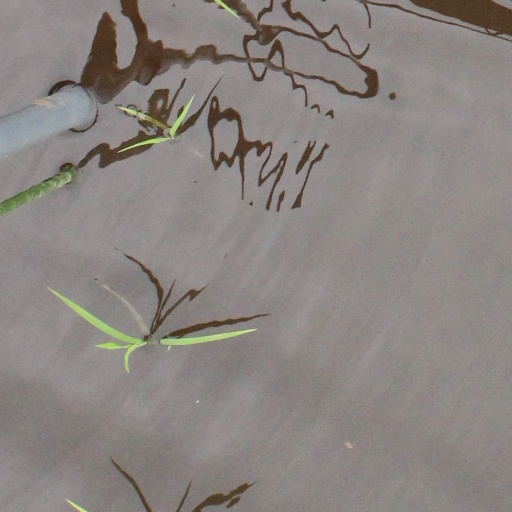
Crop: rice